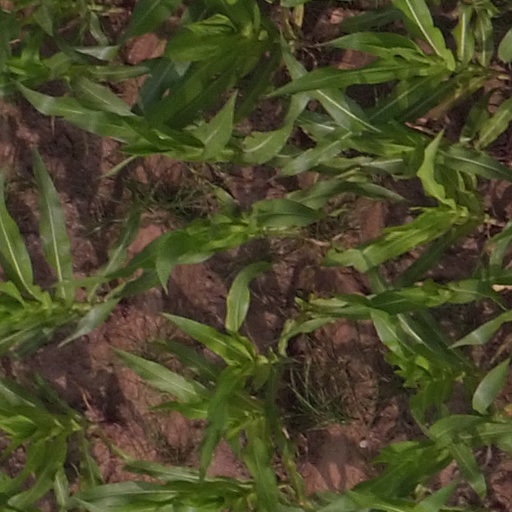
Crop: maize; corn